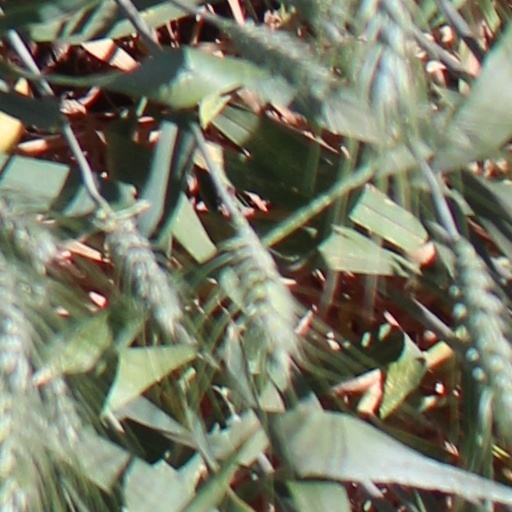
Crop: wheat